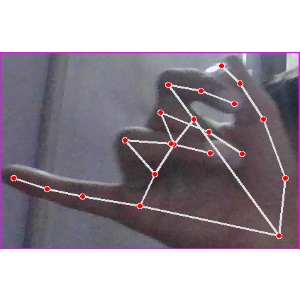
अक्षर: च